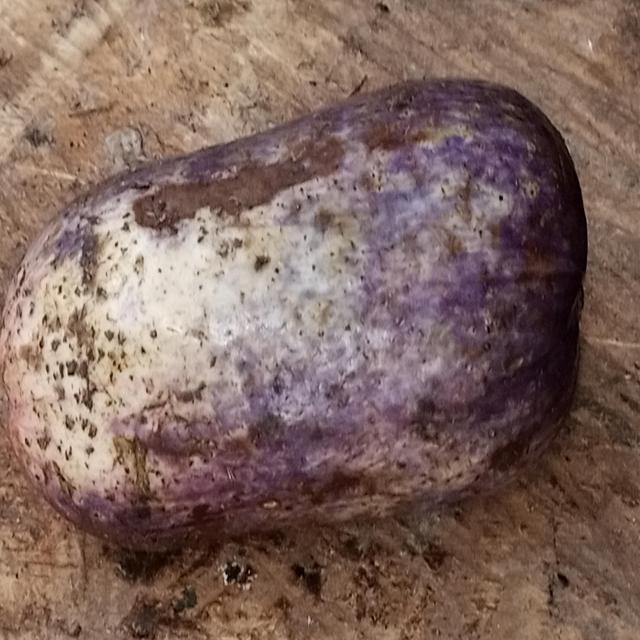
Plum grade: unripe